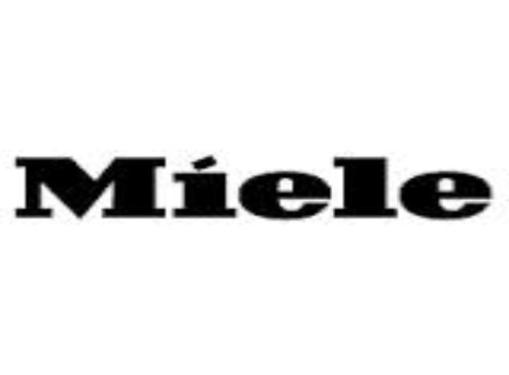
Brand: miele
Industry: Necessities